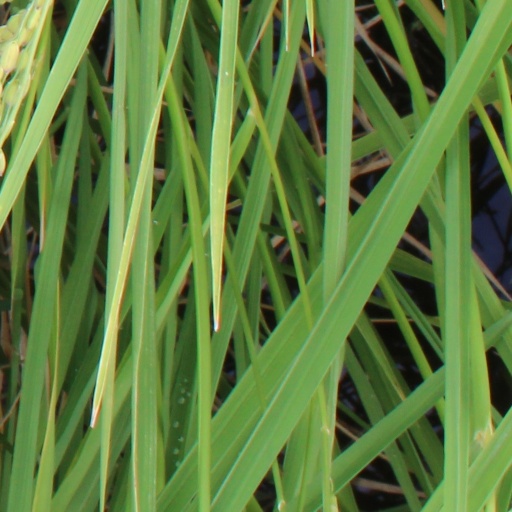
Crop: rice